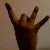
The image shows a hand gesture representing the number 8 in Indian Sign Language.